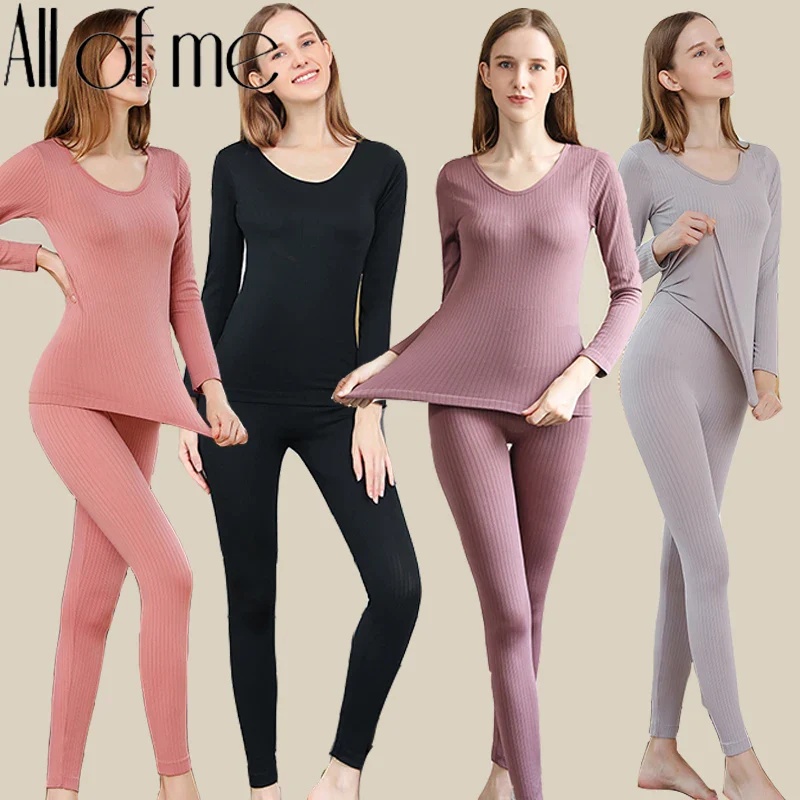
Warm Thermal Underwear Sexy Ladies Intimates Long Johns Women Shaped Sets Female Middle Collar Thermal Shaping Clothes
SPECIFICATIONS Brand Name : NoEnName_Null Origin : Mainland China CN : Zhejiang Material : COTTON Pattern Type : Solid Whether With Wool : no Sexually Suggestive : No Model Number : Women Thermo T075 Thickness : Standard Obscene Picture : No Material Composition : Cotton + Spandex Solid Color : Black / Pink/Brown/Purple/Silver Occassion : Daily Life Material : Soft Cotton Thicken : Cotton Thermal Colors : 5 Colors For : 40-65KGS Choice : yes
Brand: GeToday
Category: Apparel & Accessories > Clothing > Sleepwear & Loungewear > Long Johns